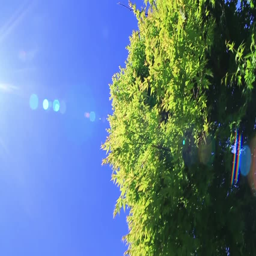
tree with green leaves move in wind against the blue sky background